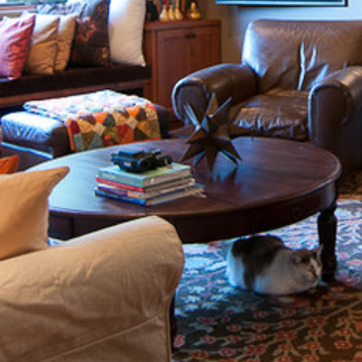
Material: paper